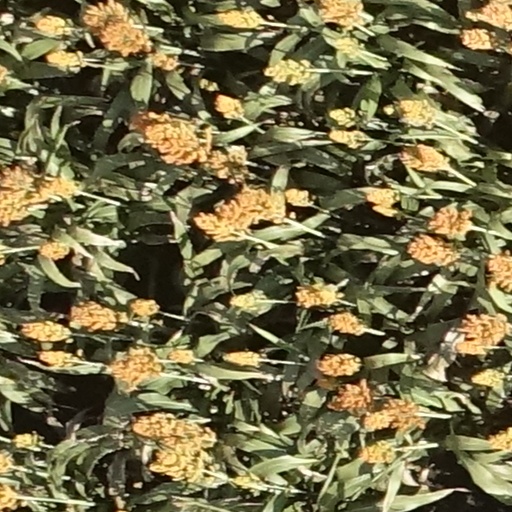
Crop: sorghum